Linxia County

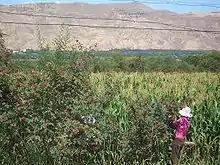
Farmers harvesting Sichuan pepper in the lower Daxia River valley. The hills in the background, on the other side of the river, are in Dongxiang County

The county is served by China National Highway 213 (G213), which crosses the county on its way from Lanzhou to southern Gansu, and by a number of provincial highways. Due to the terrain and the remote location, there are no railways, sea ports or civil airports in the county; however, there is an active wharf at Lianhua Tai, on the Liujiaxia Reservoir, which also serves as the port for Linxia City. It is used both by vehicle ferries that provide a more convenient route for travel between Linxia (City or County) and Liujiaxia Town (Yongjing County) than Highway G213 does, and by recreational boaters. One can also hire a boat there to travel to Bingling Temple in Yongjing County.